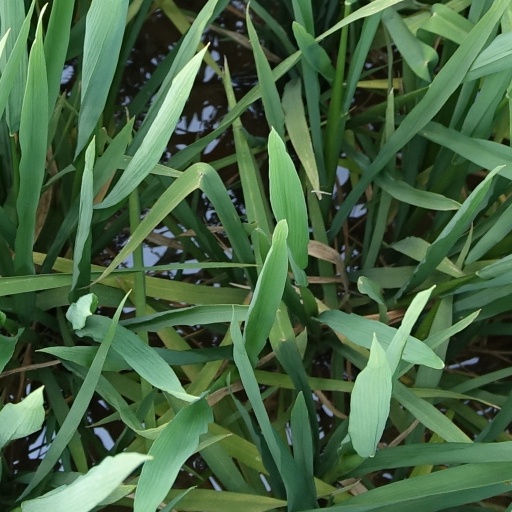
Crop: rice